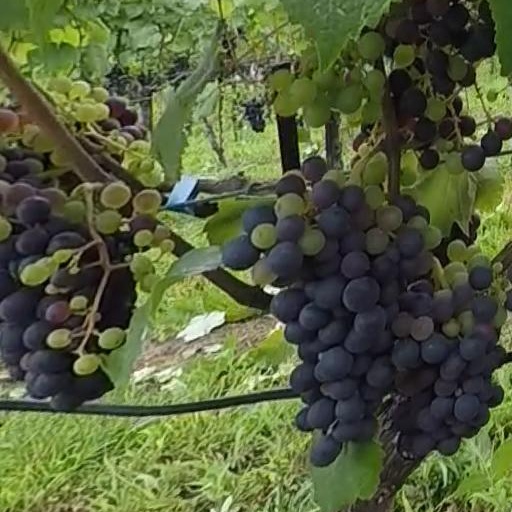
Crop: grape